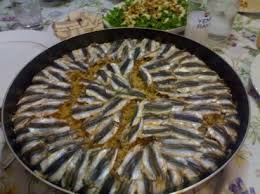
Yemek: hamsi